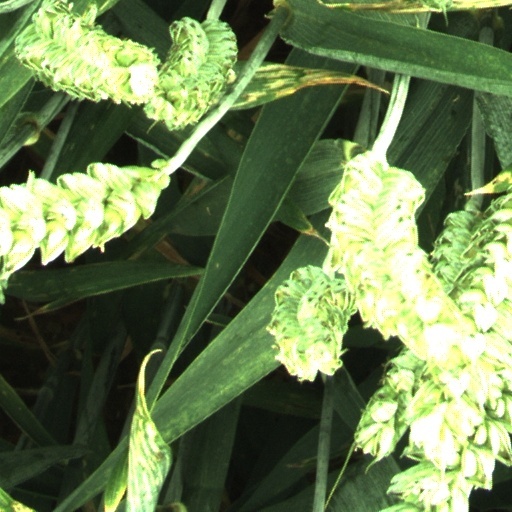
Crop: wheat